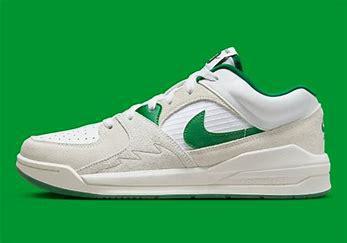
Brand: Jordan
Model: Stadium 90